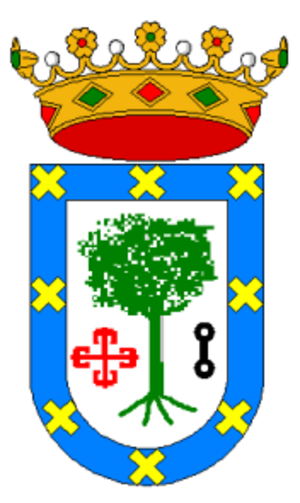
Moral de Calatrava est une commune d'Espagne de la province de Ciudad Real dans la communauté autonome de Castille-La Manche.